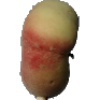
Label: Peach Flat 1